John Q. Loomis

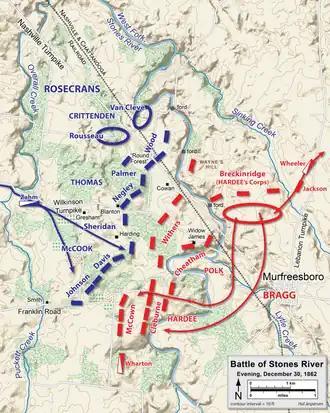
Stones River, Movements and positions the night of December 30 to 31

With Gardner's Brigade of Withers' Division in Polk's Right Wing of the Army of Mississippi, Looms led the 25th Alabama during the Confederate invasion of Kentucky that began in August 1862, but Withers' Division was detached and thus missed the Battle of Perryville, the major battle of the campaign. Deas was promoted to brigadier general in December, but fell ill, leaving Loomis in command of the brigade, in Withers' Division of Polk's Corps, before the Battle of Stones River. The 2,400-man brigade consisted of the 1st Louisiana Regulars, the 19th, 22nd, 25th, 26th, and 39th Alabama Infantry Regiments, and the 17th Alabama Battalion Sharpshooters, supported by Robertson's Alabama Battery.